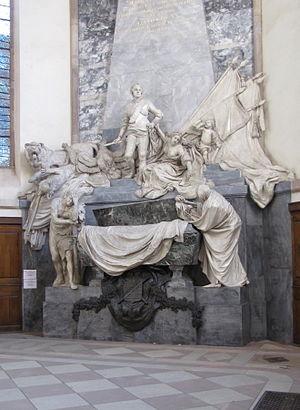
Alsace, Bas-Rhin, Église protestante Saint-Thomas de Strasbourg, 4 rue Martin-Luther (PA00085032). Mausolée du Maréchal de Saxe par J.B.Pigalle (1777)